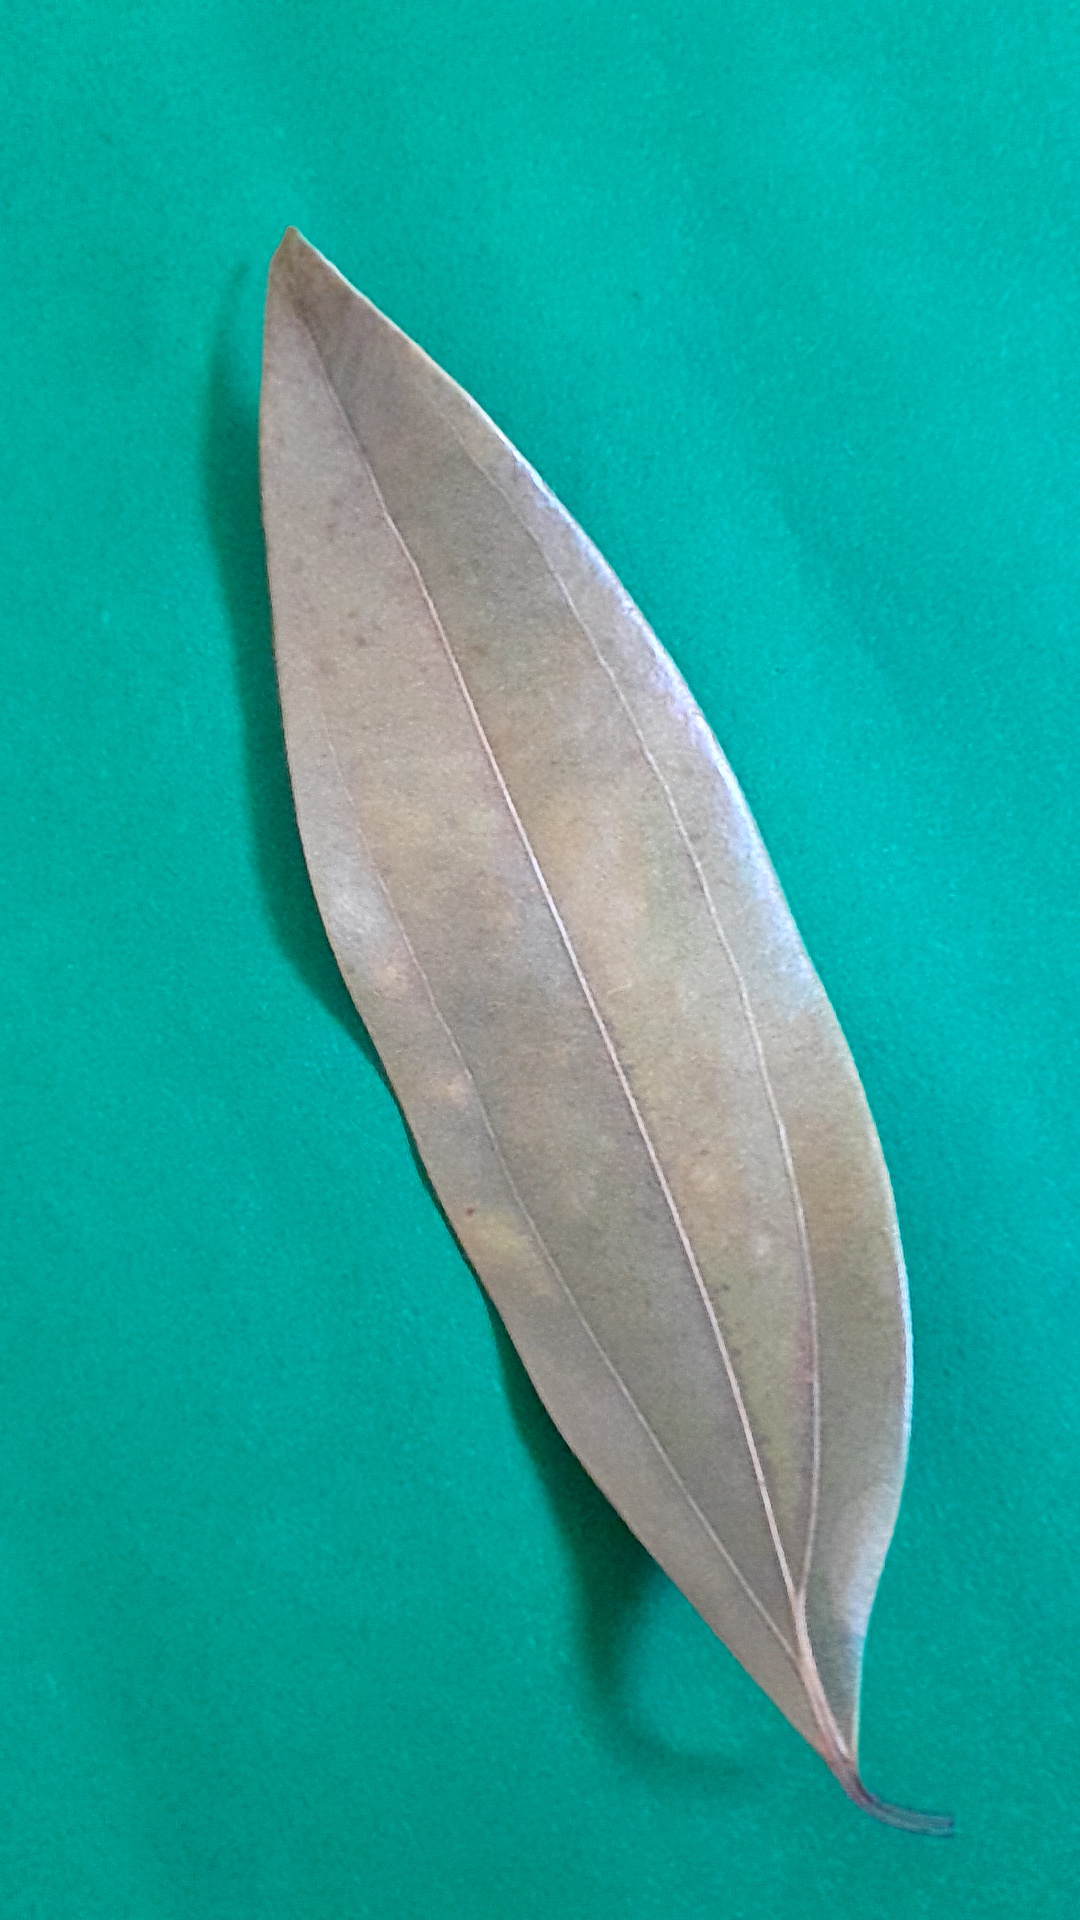
Label: Dry Leaf